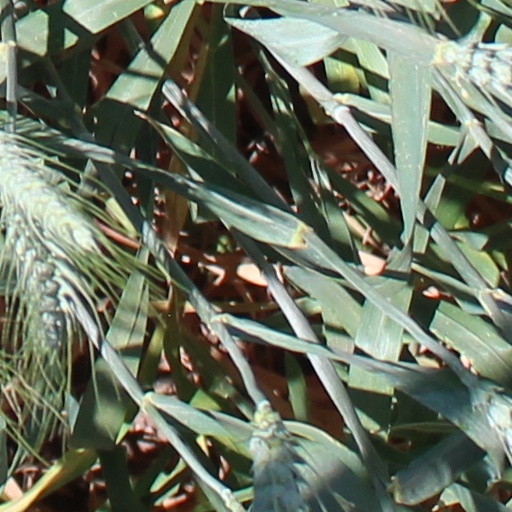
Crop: wheat